Billy MacKinnon

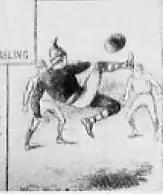
This illustration from the 1872 Scotland v England football match is known to be of MacKinnon, as reports mentioned his use of an overhead kick technique

MacKinnon was the only player who appeared in all of the first seven official international matches between Scotland and England, making him the first caps record holder in international football history. He held the Scotland record until March 1881, when Henry McNeil earned his 10th cap.